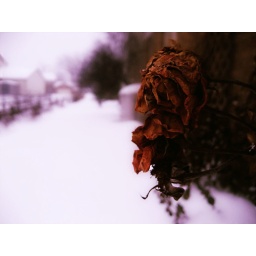
Sometimes our fate resembles a fruit tree in winter.